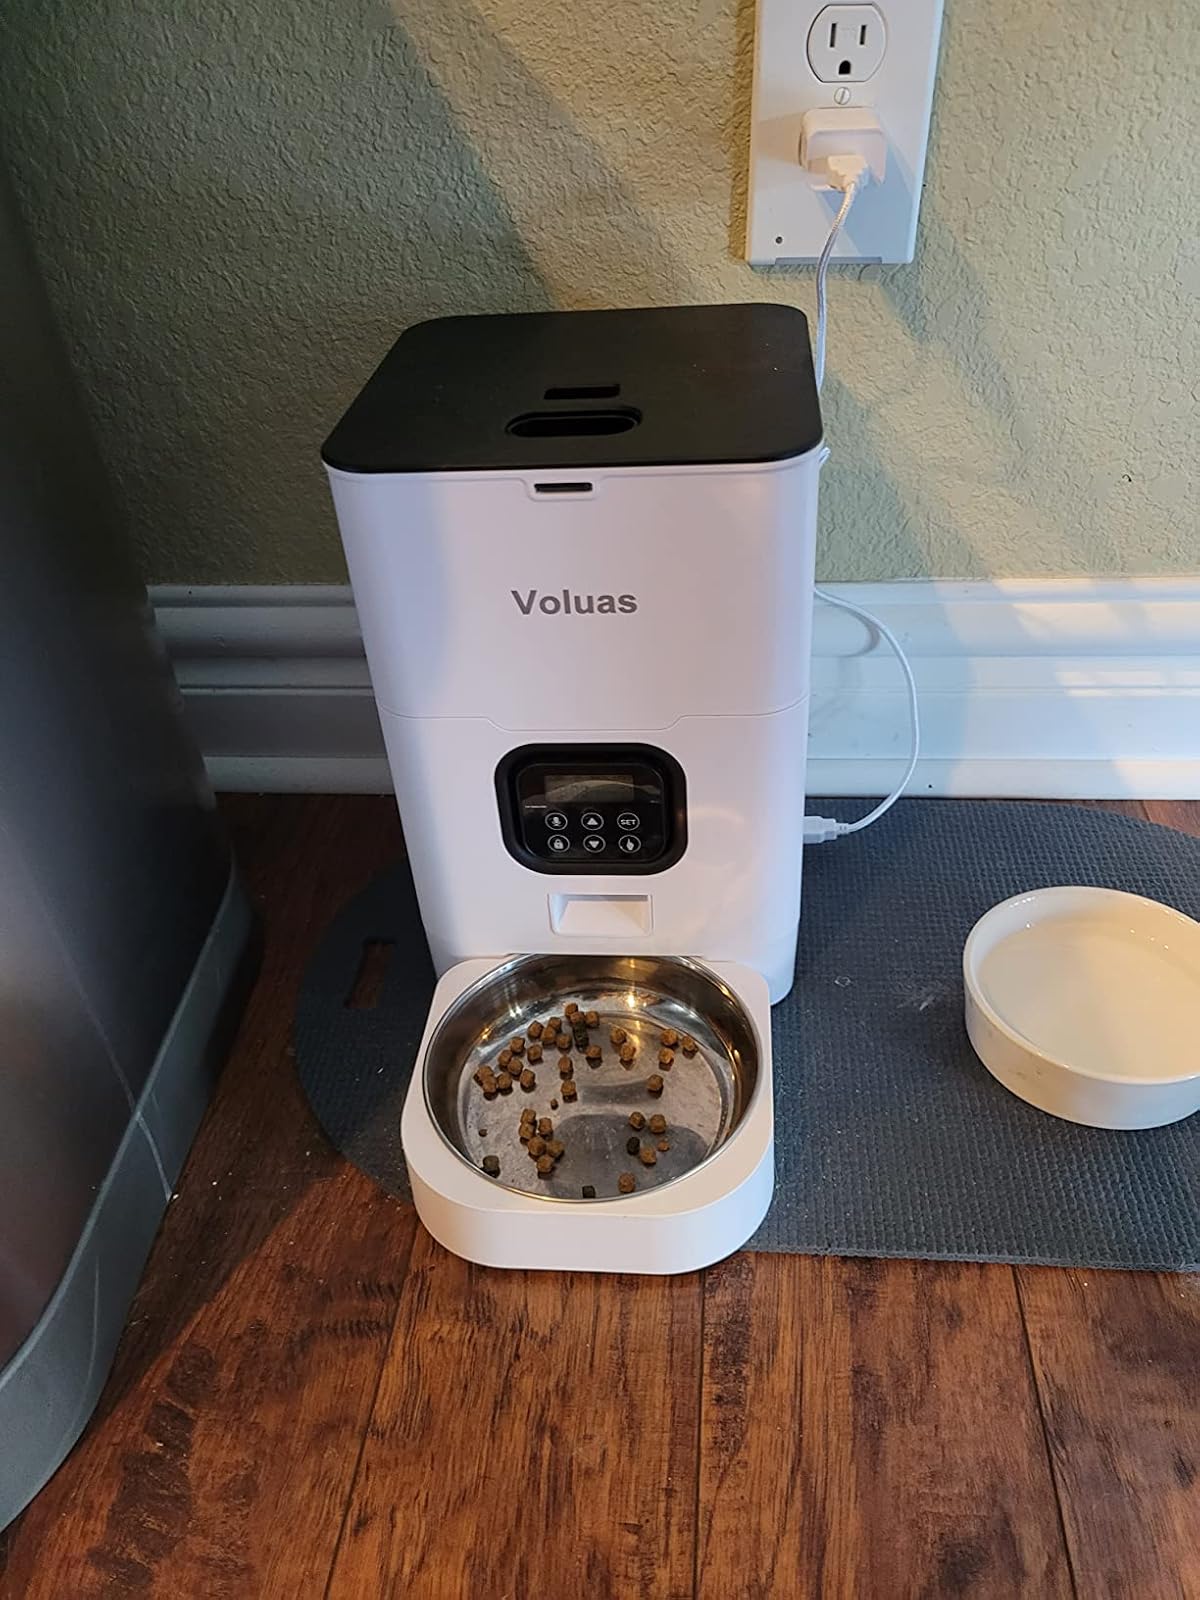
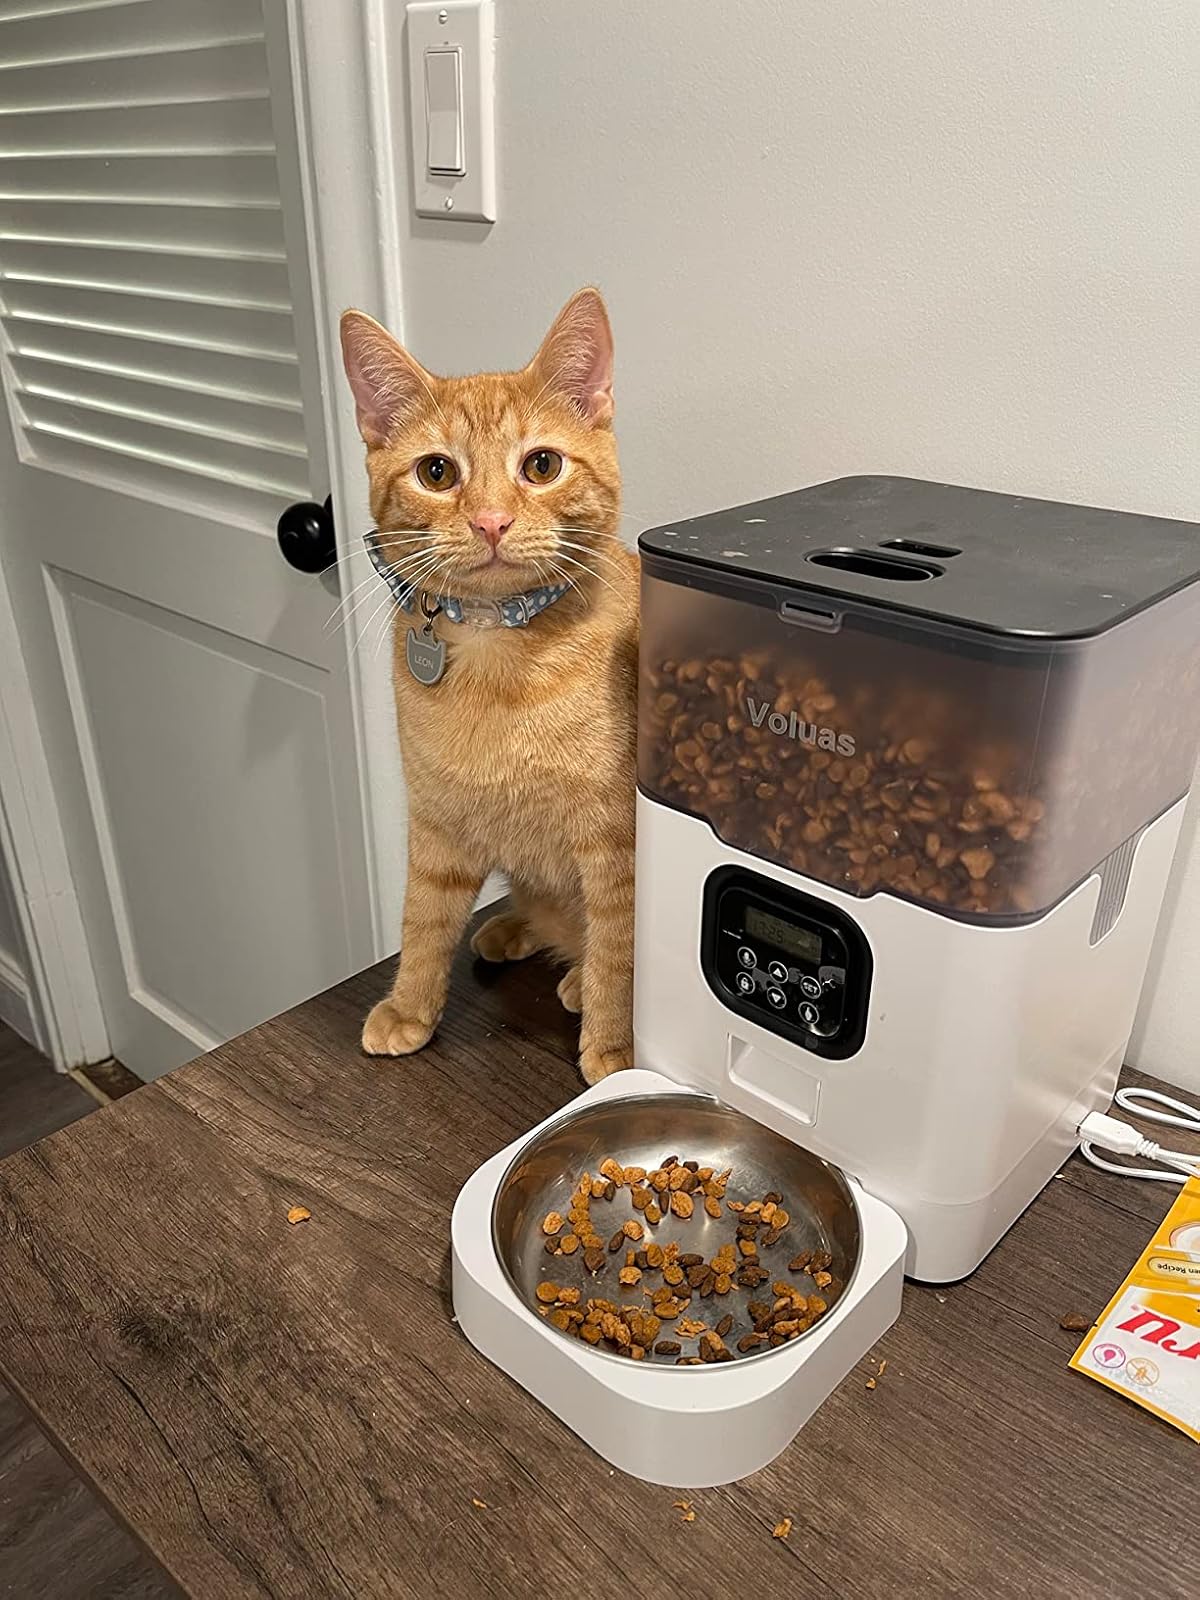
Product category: items_feeder
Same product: no